Sidney Reilly

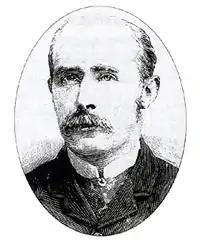
William Melville purportedly created the cover identity of Sidney Reilly for Rosenblum.

According to reports of the tsarist political police, the Okhrana, Rosenblum was arrested in 1892 for his involvement in political activities and for serving as a courier for a revolutionary group known as "the Friends of Enlightenment." Escaping judicial punishment, he became friends with Okhrana agents, such as Alexander Nikolayevich Grammatikov, and these details might indicate that he was a police informant at a young age.